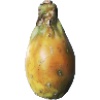
Label: cactus_fruit